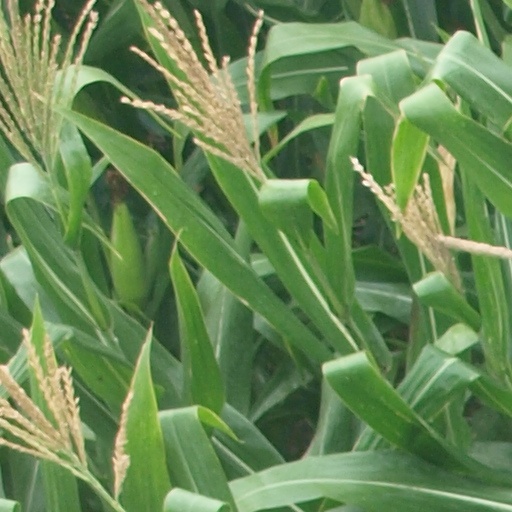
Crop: maize; corn